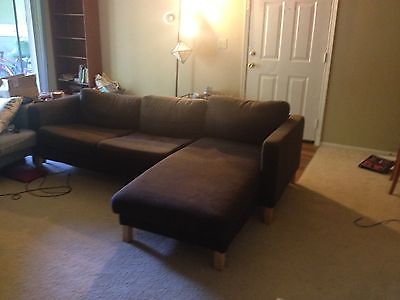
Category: sofa